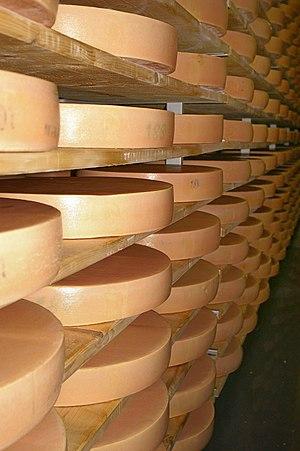
La KäseStrasse Bregenzerwald est une association à but non lucratif qui relie les entreprises productrices de fromages de la région Bregenzerwald de Vorarlberg, en Autriche. L'organisation est un groupe d'agriculteurs, d'artisans et de commerçants du Bregenzerwald. Tous les membres et partenaires de la KäseStrasse contribuent à la préservation de l’agriculture du Bregenzerwald, de la transhumance alpine et de ses produits domestiques.